Cazalys Stadium

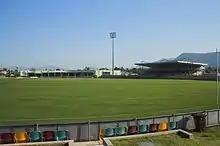
Cazalys Stadium in 2007

Cazalys Stadium hosts Australian rules football matches during the winter. AFL Cairns is headquartered at Cazalys Stadium; the league's Manunda Hawks plays its home matches at the stadium, and all AFL Cairns finals are played at the stadium.